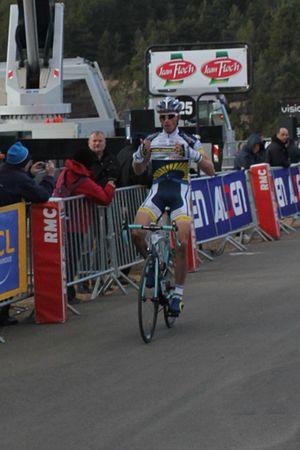
Arrivée de Lieuwe Westra en haut de la croix neuve (montée Jalabert) à Mende lors de la 5e étape du Paris-Nice 2012
La 70ᵉ édition de Paris-Nice a eu lieu du 4 au 11 mars 2012. Il s'agit de la 2ᵉ épreuve de l'UCI World Tour 2012.